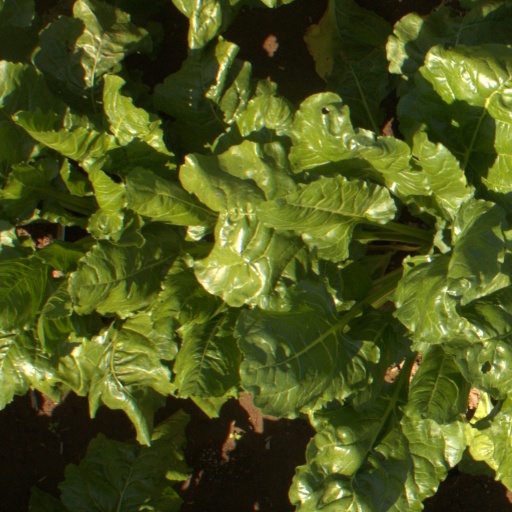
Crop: sugar beet